MMP9

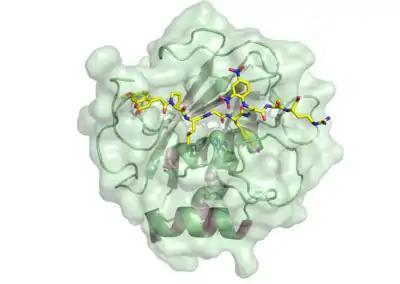
MMP-9 catalytic domain in complex with a fluorogenic synthetic peptidic substrate. From PDB entry 4JIJ.

Activation is achieved through an interacting protease cascade involving plasmin and stromelysin 1 (MMP-3). Plasmin generates active MMP-3 from its zymogen. Active MMP-3 cleaves the propeptide from the 92-kDa pro-MMP-9, yielding an 82-kDa enzymatically active enzyme. In the active enzyme a substrate, or a fluorogenic activity probe., replaces the propeptide in the enzyme active site where it is cleaved. The catalytic domain contains two zinc and three calcium atoms. The catalytic zinc is coordinated by three histidines from the conserved HEXXHXXGXXH binding motif. The other zinc atom and the three calcium atoms are structural. A conserved methionine, which forms a unique “Met-turn” structure categorizes MMP9 as a metzincin. Three type II fibronectin repeats are inserted in the catalytic domain, although these domains are omitted in most crystallographic structures of MMP9 in complex with inhibitors. The active form of MMP9 also contains a C-terminal hemopexin-like domain. This domain is ellipsoidal in shape, formed by four β-propeller blades and an α-helix. Each blade consists of four antiparallel β-strands arranged around a funnel-like tunnel that contains two calcium and two chloride ions. The hemopexin domain is important to facilitate the cleavage of triple helical interstitial collagens.